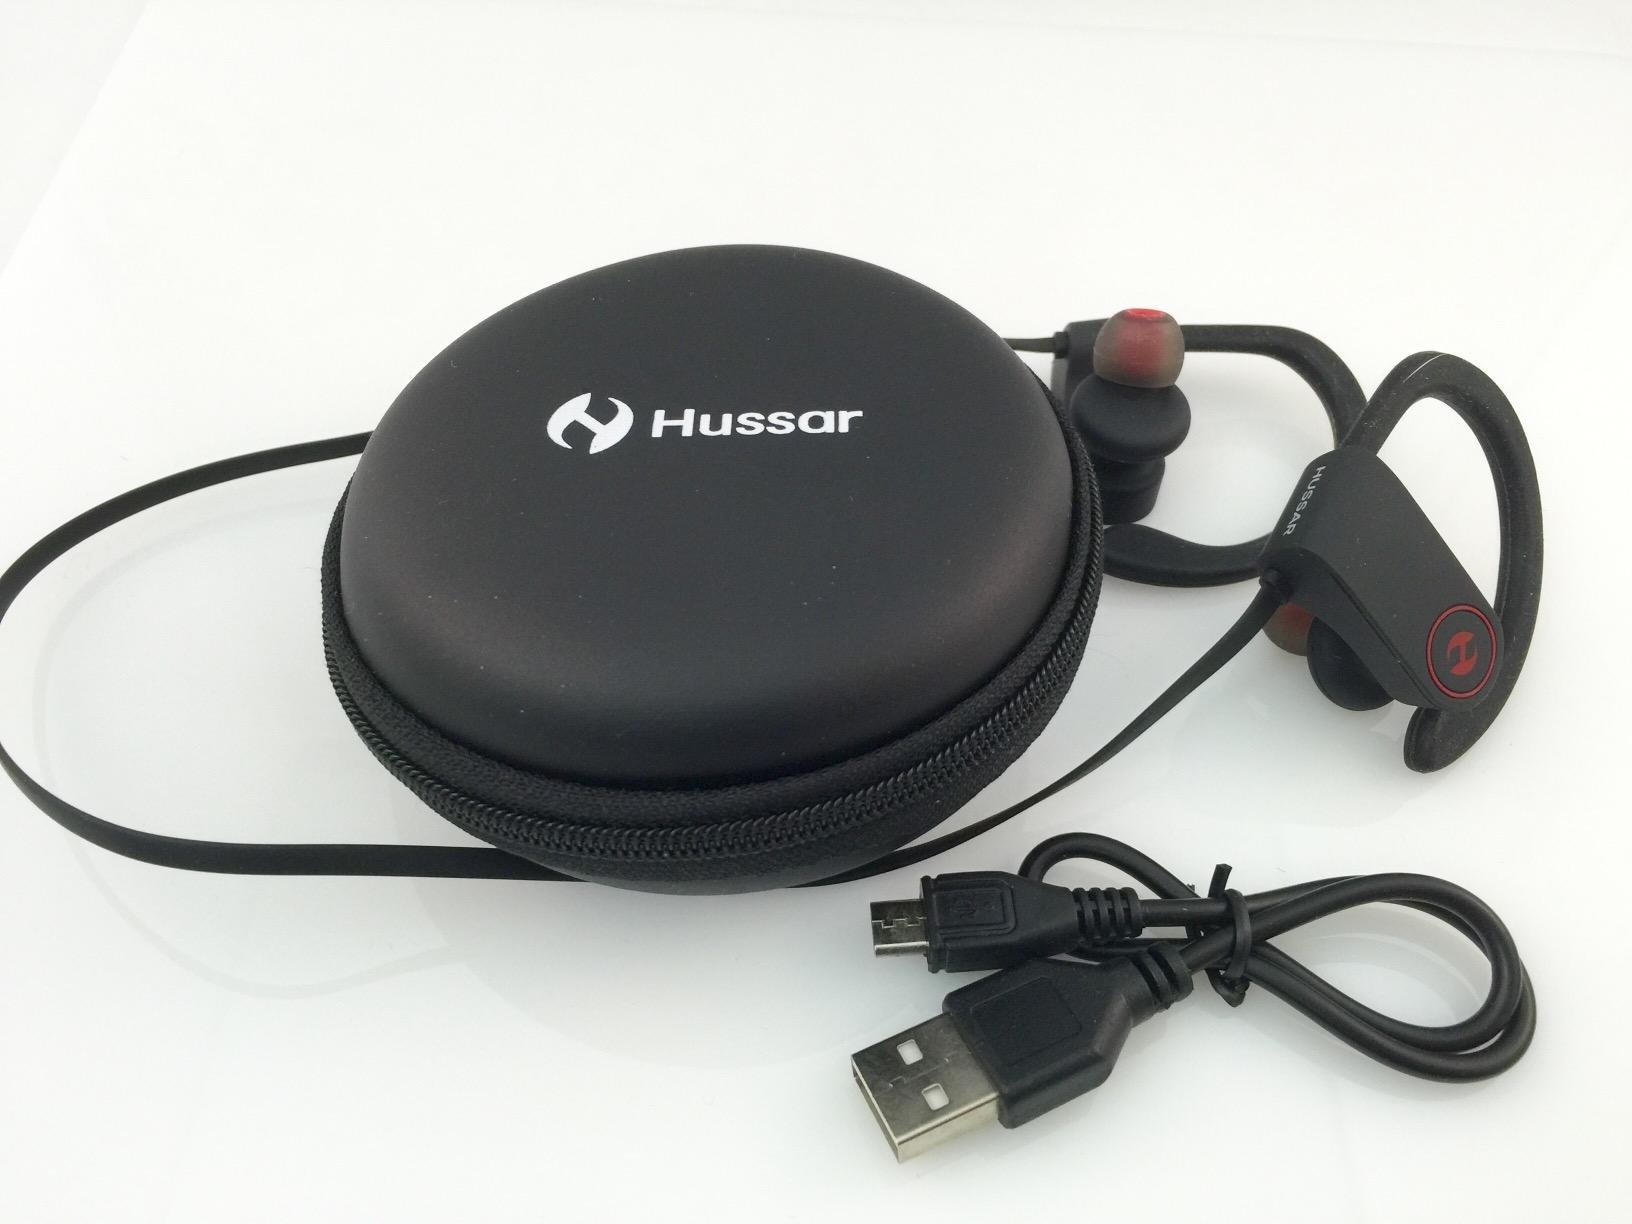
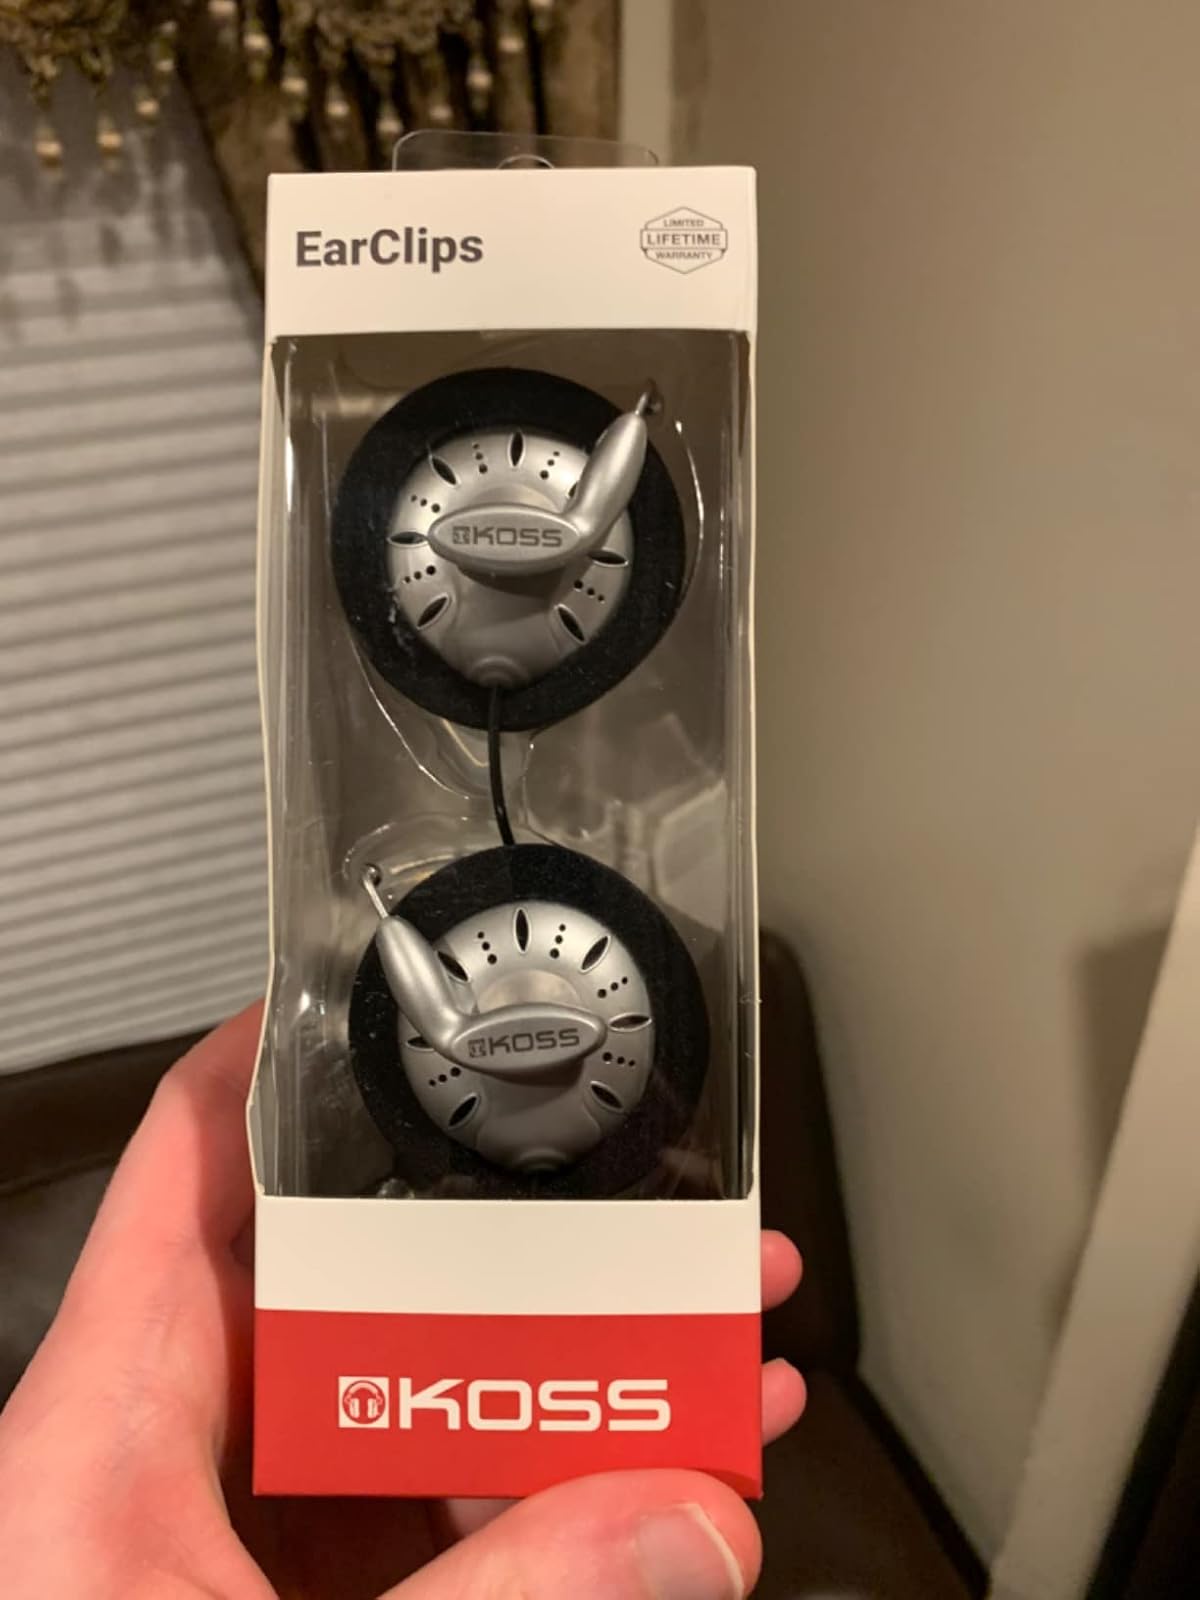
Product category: headphones
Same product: no